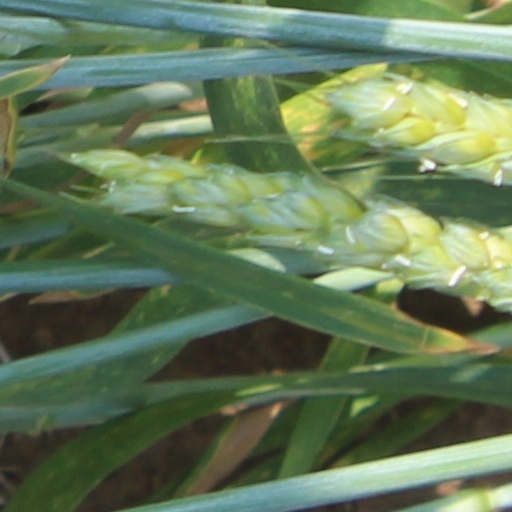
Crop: wheat